Matchett Herring Coe

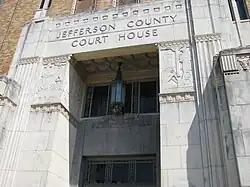
Coe's reliefs at the Jefferson County Court House, Beaumont, Texas, 1931 (note cowskulls at right)

Coe was born in Loeb (now Lumberton), Texas and lived in the Beaumont area most of his life. He graduated from Lamar College, attended Cranbrook Educational Community and served with the Seabees on Guadalcanal during World War II, but was active as a sculptor before the war. His works have been featured at the Metropolitan Museum in New York, the Carnegie Museum in Pittsburgh, and the Corcoran Gallery of Art in Washington, D. C.